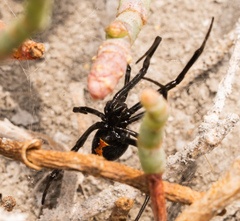
Species: Lactrodectus_hesperus